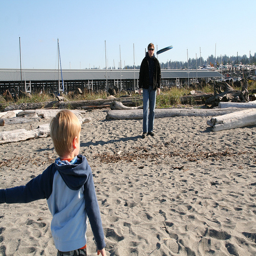
A young boy standing on top of a sandy beach.
a man and a little boy playing with a blue frisbee in the sand
Little kid flings the frisbee to his dad
Young boy and older man standing on a sandy area.
A man plays Frisbee with a young man on a beach.